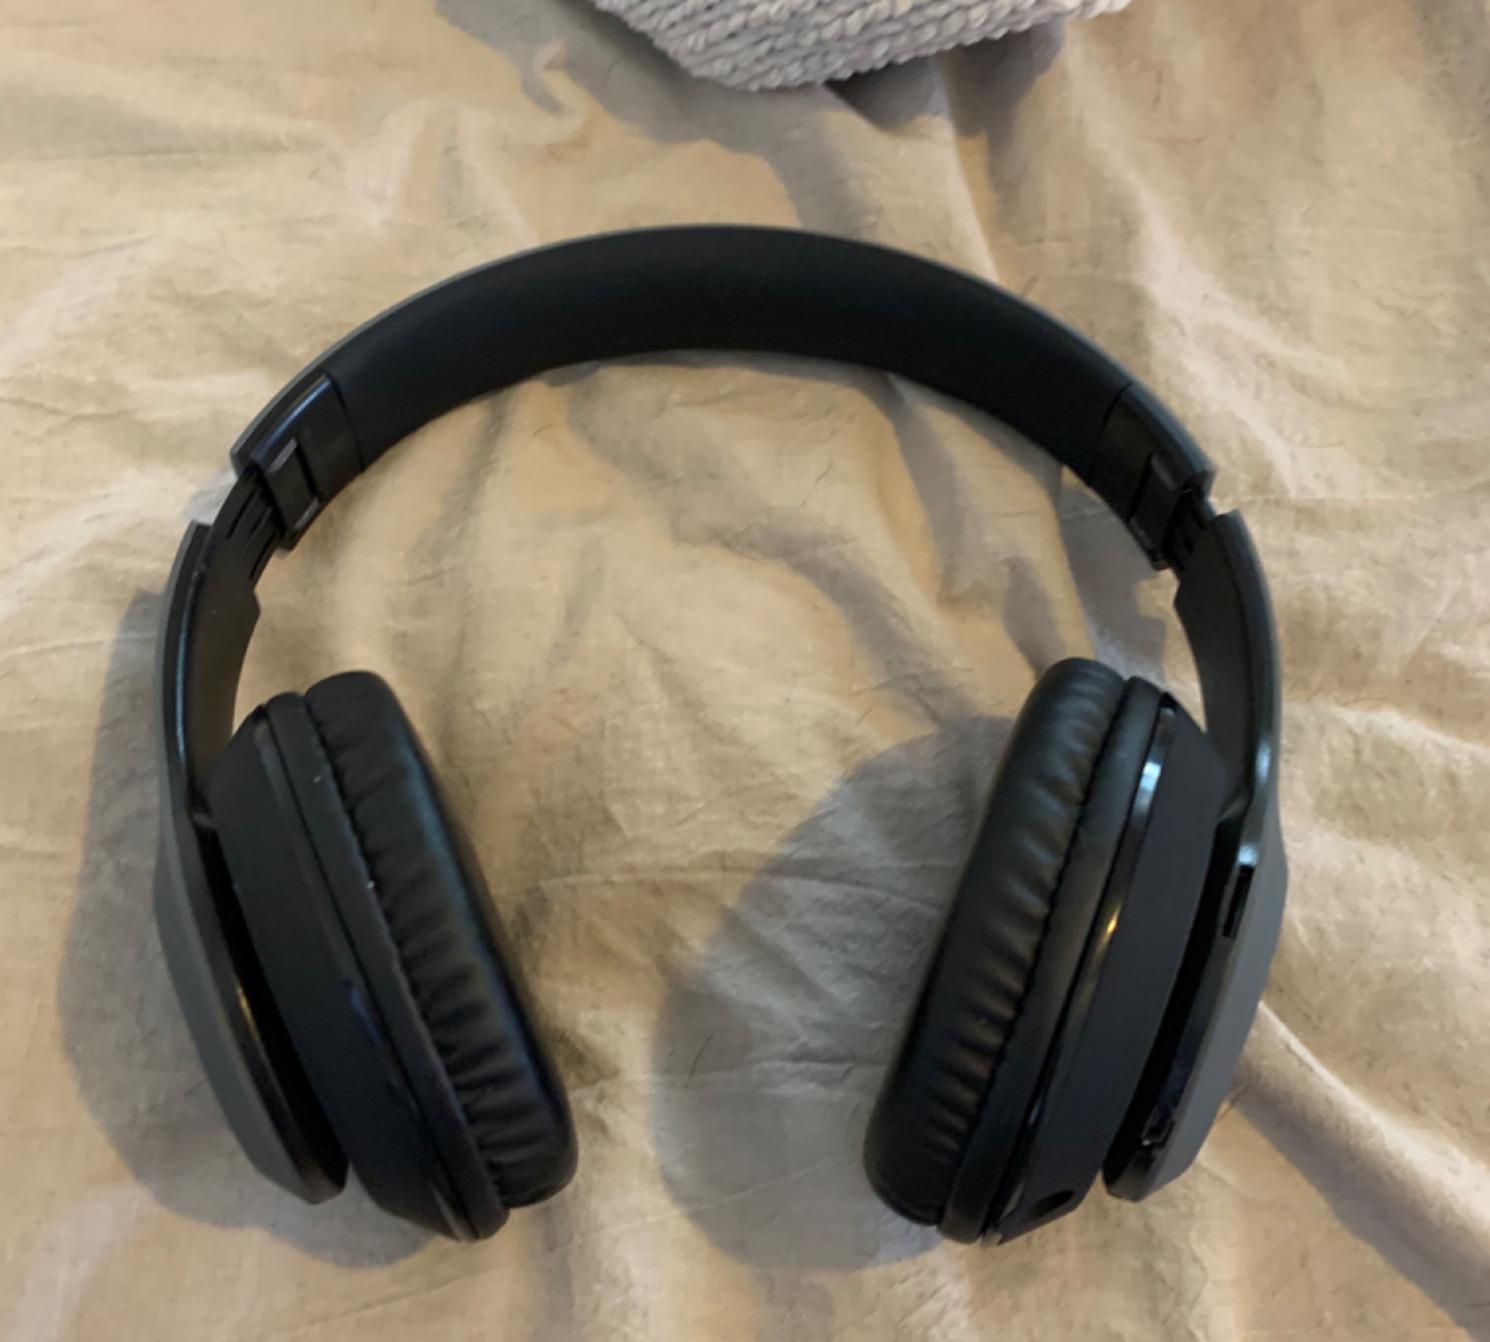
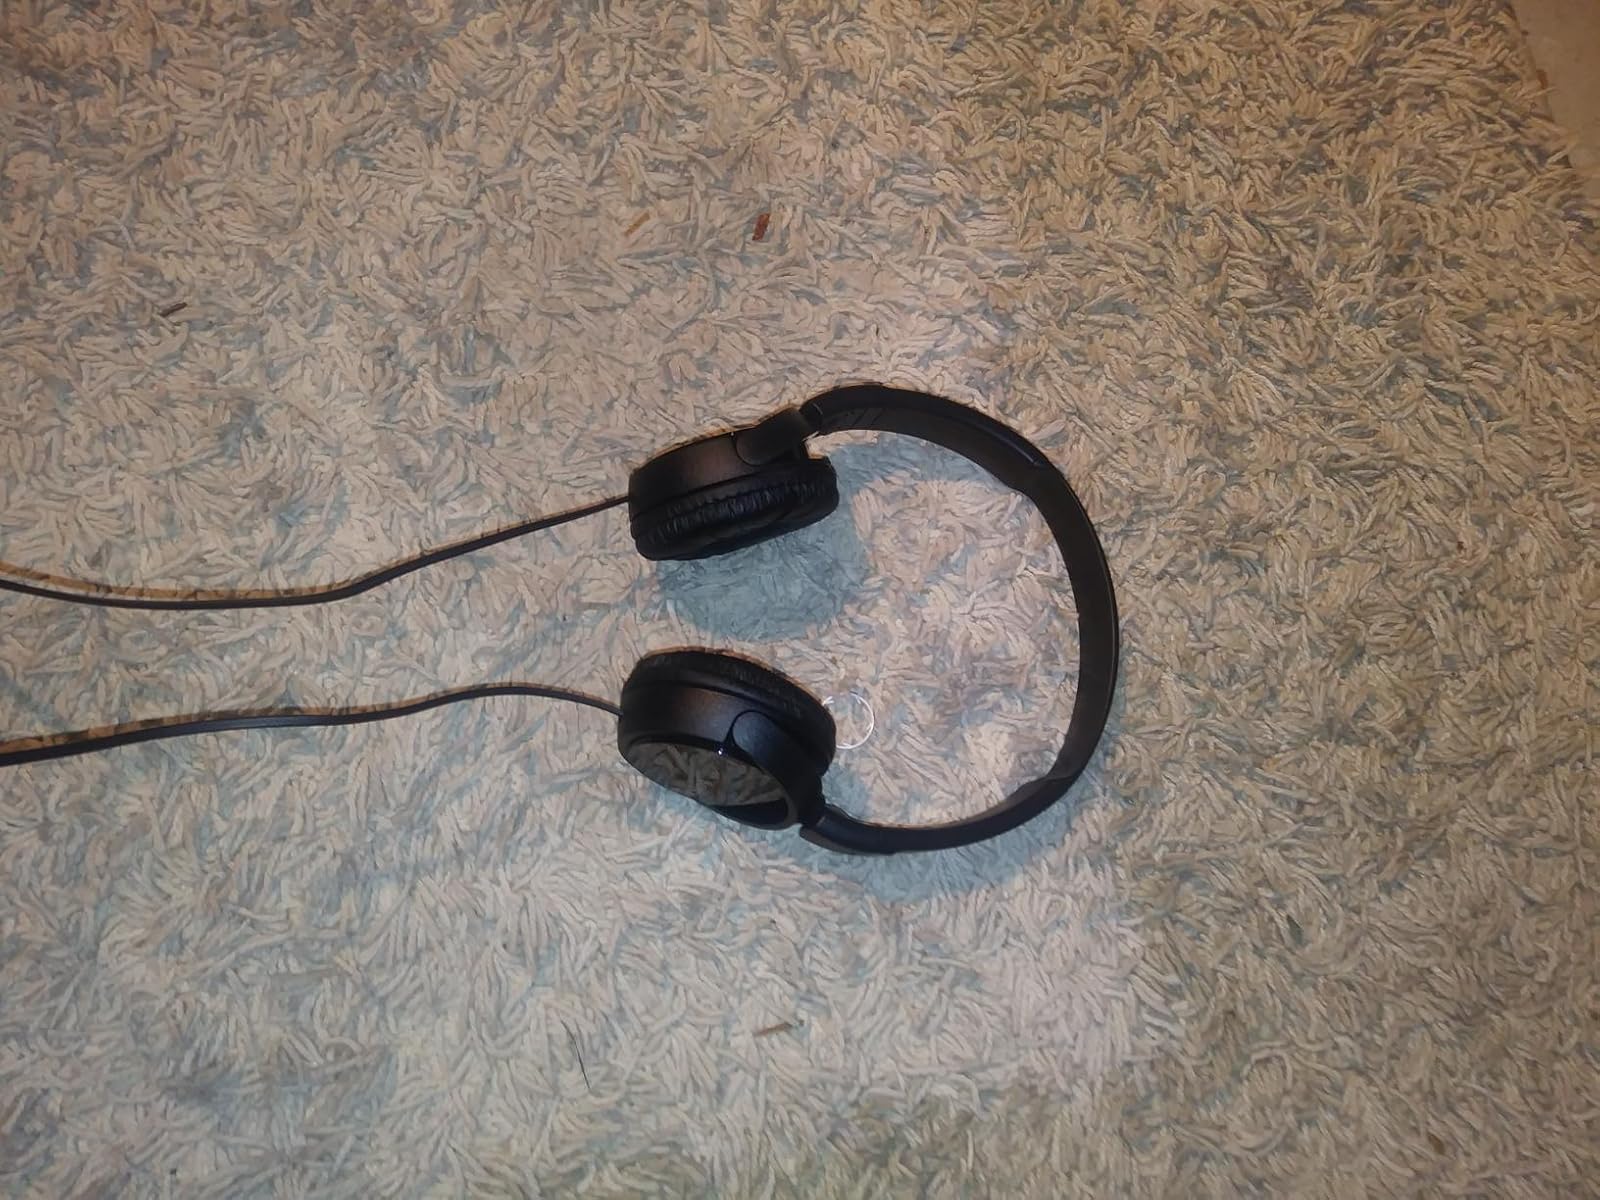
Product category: headphones
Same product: no